Dental public health

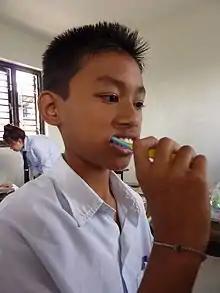
Oral Health Promotion in Nepal - teaching children

For more information, you can access the Around Good People fact sheet